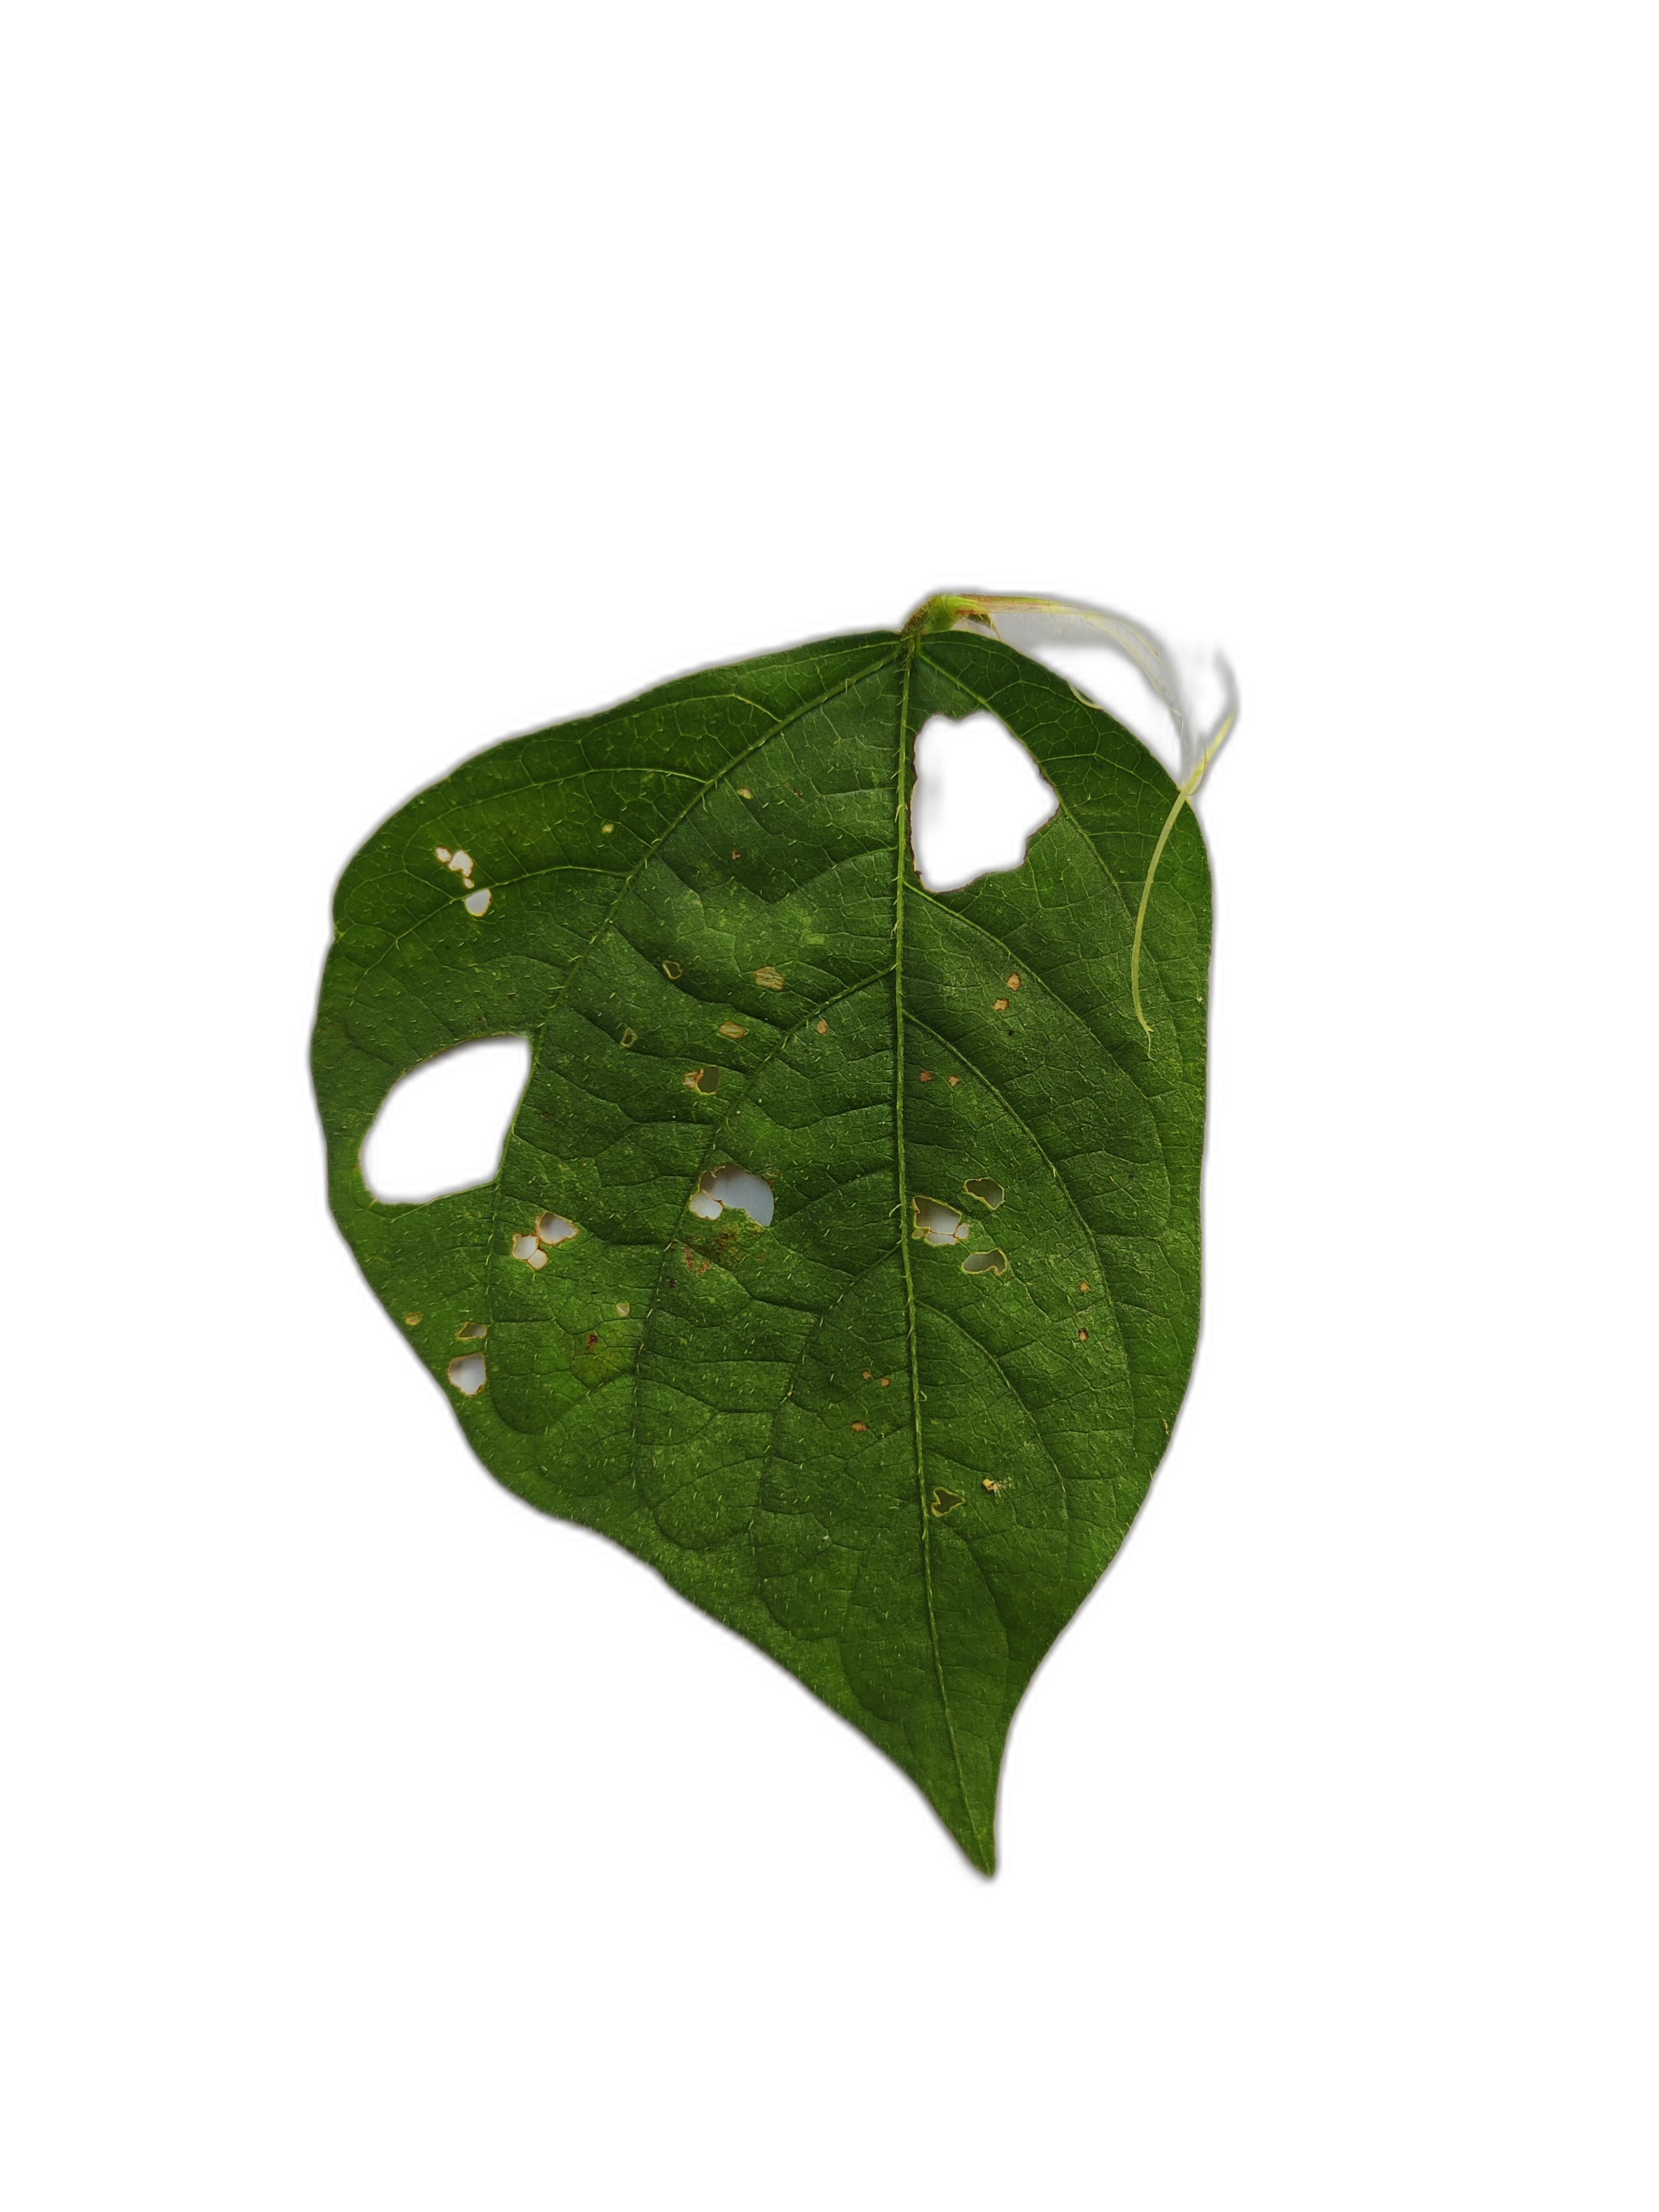
Label: Cercospora leaf spot